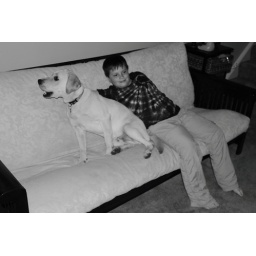
Boy and his dog on the couch in monochrome